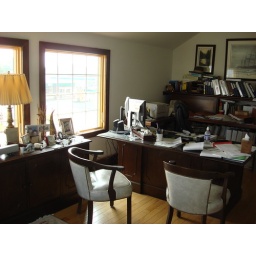
Main executive office of the TackleDirect building, finished in oak hardwood floors, mahogany furniture, and matching mahogany window trim.